Michel Boujenah

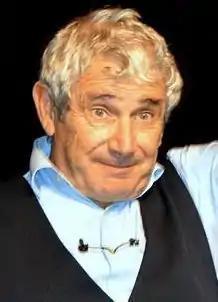
Boujenah in 2017

Michel Boujenah (born 3 November 1952) is a French-Tunisian Jewish actor, comedian, film director, and screenwriter.